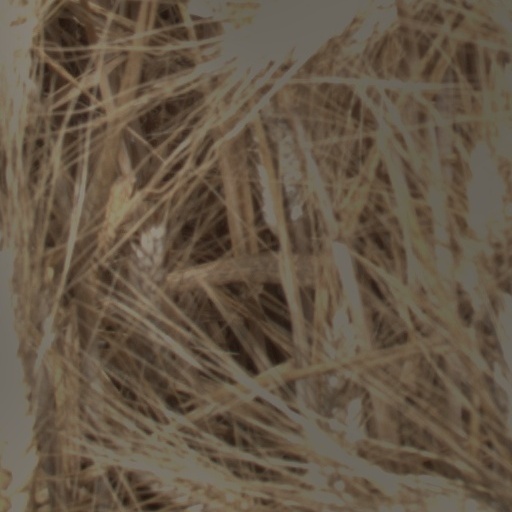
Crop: wheat